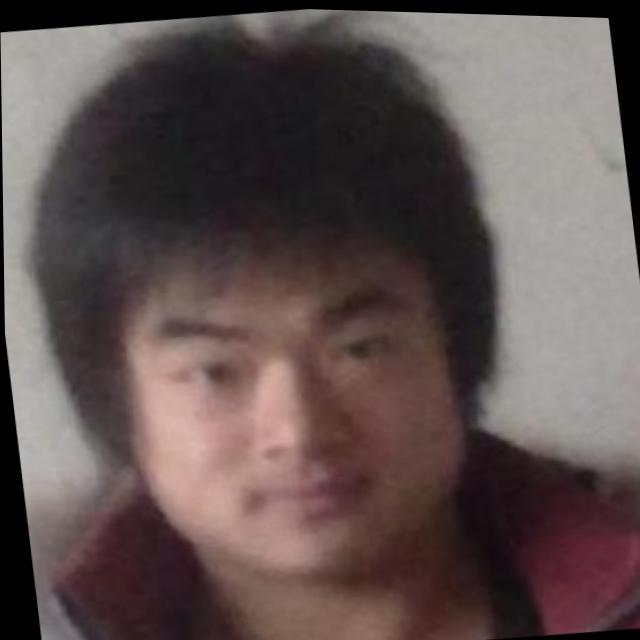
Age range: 21-44